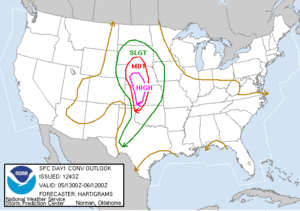
La prévision des orages violents est la partie de la météorologie d'exploitation qui tente de prévoir le développement, l'intensité, le type de danger et les zones affectées par les orages pouvant donner de la grosse grêle, des vents destructeurs, des tornades et des pluies torrentielles.
Une carte météorologique est une carte géographique sur laquelle les données de certains paramètres météorologiques sont pointées et analysées pour donner une représentation de l'état de l'atmosphère à un temps précis. Il en existe deux types : carte du temps présent, où les informations des stations météorologiques de surface ou des radiosondages sont inscrites, et cartes de prévision météorologique, où ces mêmes paramètres sont tracés pour un temps futur.